Barrett Deems

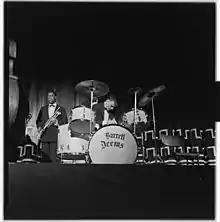

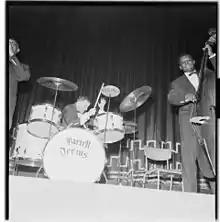

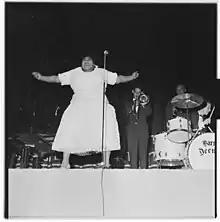
Barrett Deems performs with Louis Armstrong band and Velma Middleton in Oslo, Norway in 1955.

Barrett Deems (March 1, 1914 – September 15, 1998) was an American swing drummer from Springfield, Illinois. He worked in bands led by Louis Armstrong, Jimmy Dorsey, Red Norvo, and Muggsy Spanier.